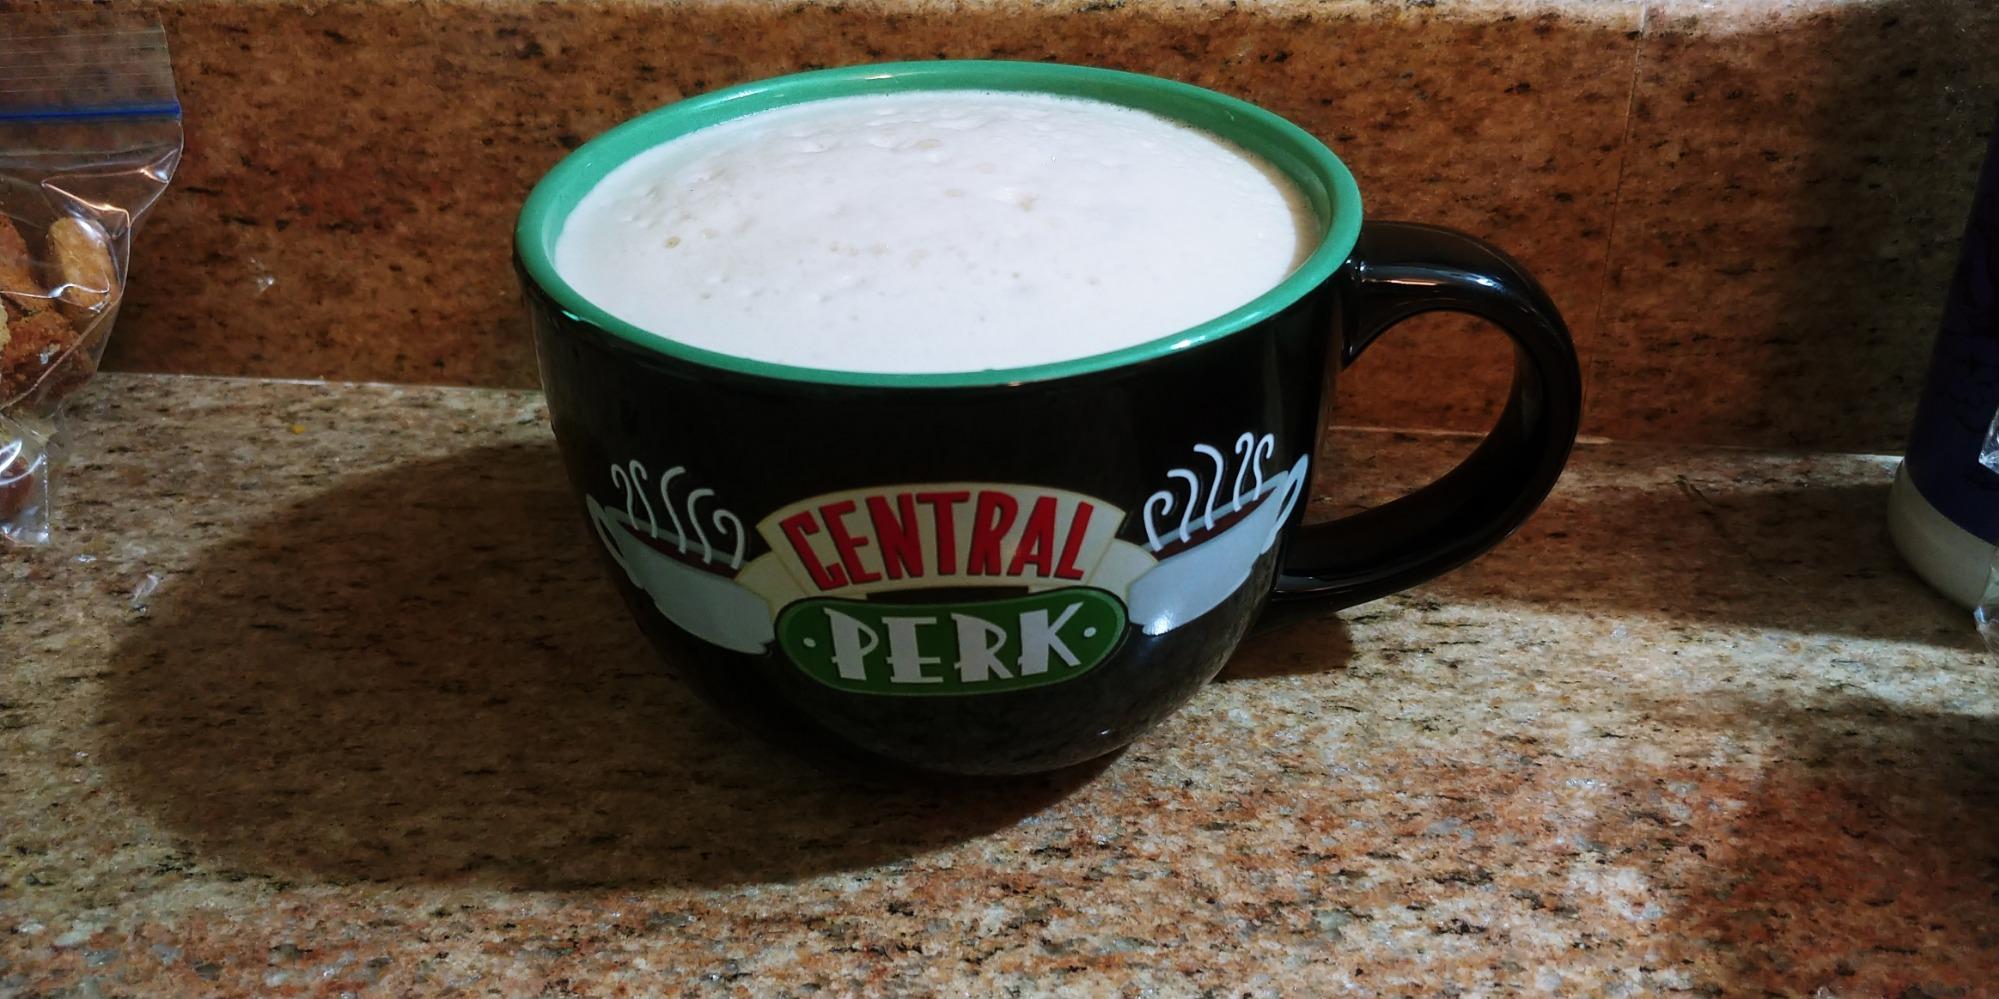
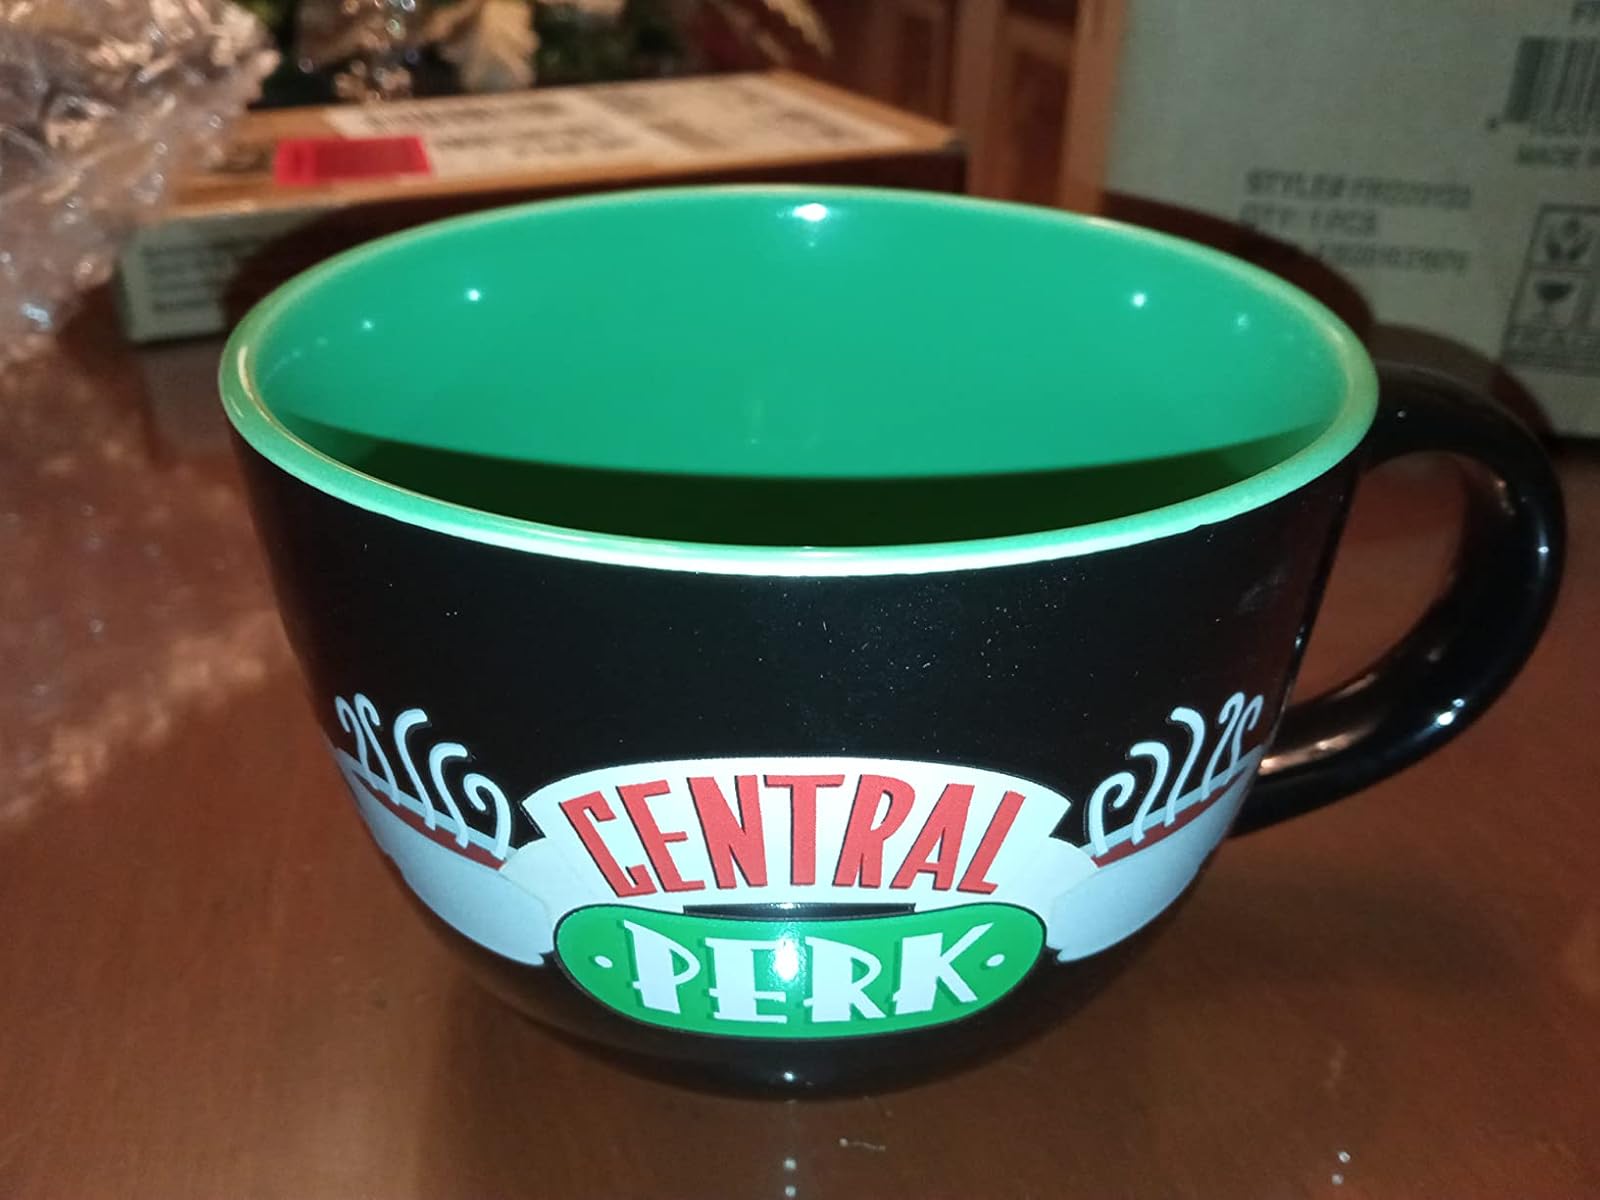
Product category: items_mug
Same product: yes